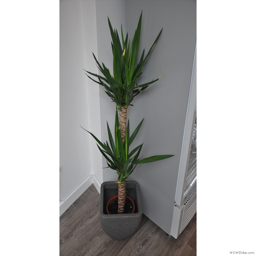
a plant in the corner brings some colour to what is otherwise a very clean - cut space .